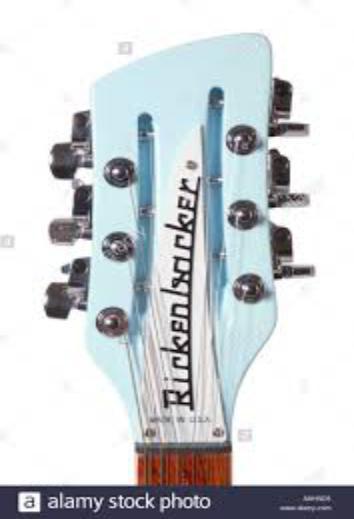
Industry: Electronic